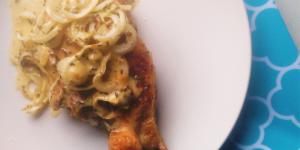
pollo en crema de leche